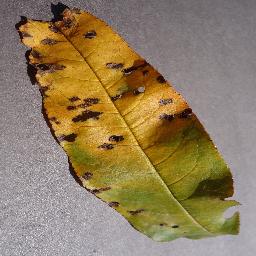
Label: Peach___Bacterial_spot